Tom Nugent

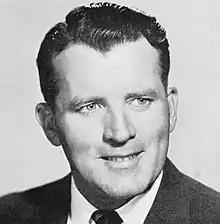

Thomas N. Nugent (February 24, 1913 – January 19, 2006) was an American college football coach and innovator, sportscaster, public relations man. He served as the head football coach at the Virginia Military Institute, Florida State University, and the University of Maryland. His career record was 89–80–3. Nugent is credited with the development of the I formation.